Erik Botheim

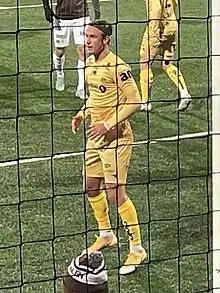
Botheim playing for Bodø/Glimt in 2021

Erik Botheim (born 10 January 2000) is a Norwegian professional footballer who plays as a striker for Allsvenskan club Malmö FF and the Norway national team.